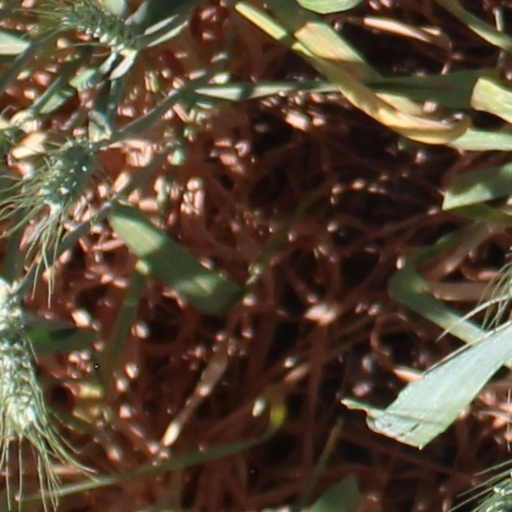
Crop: wheat